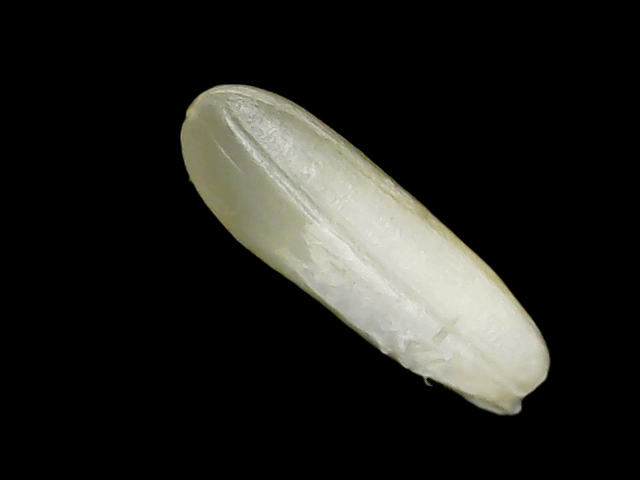
Rice variety: Binadhan24